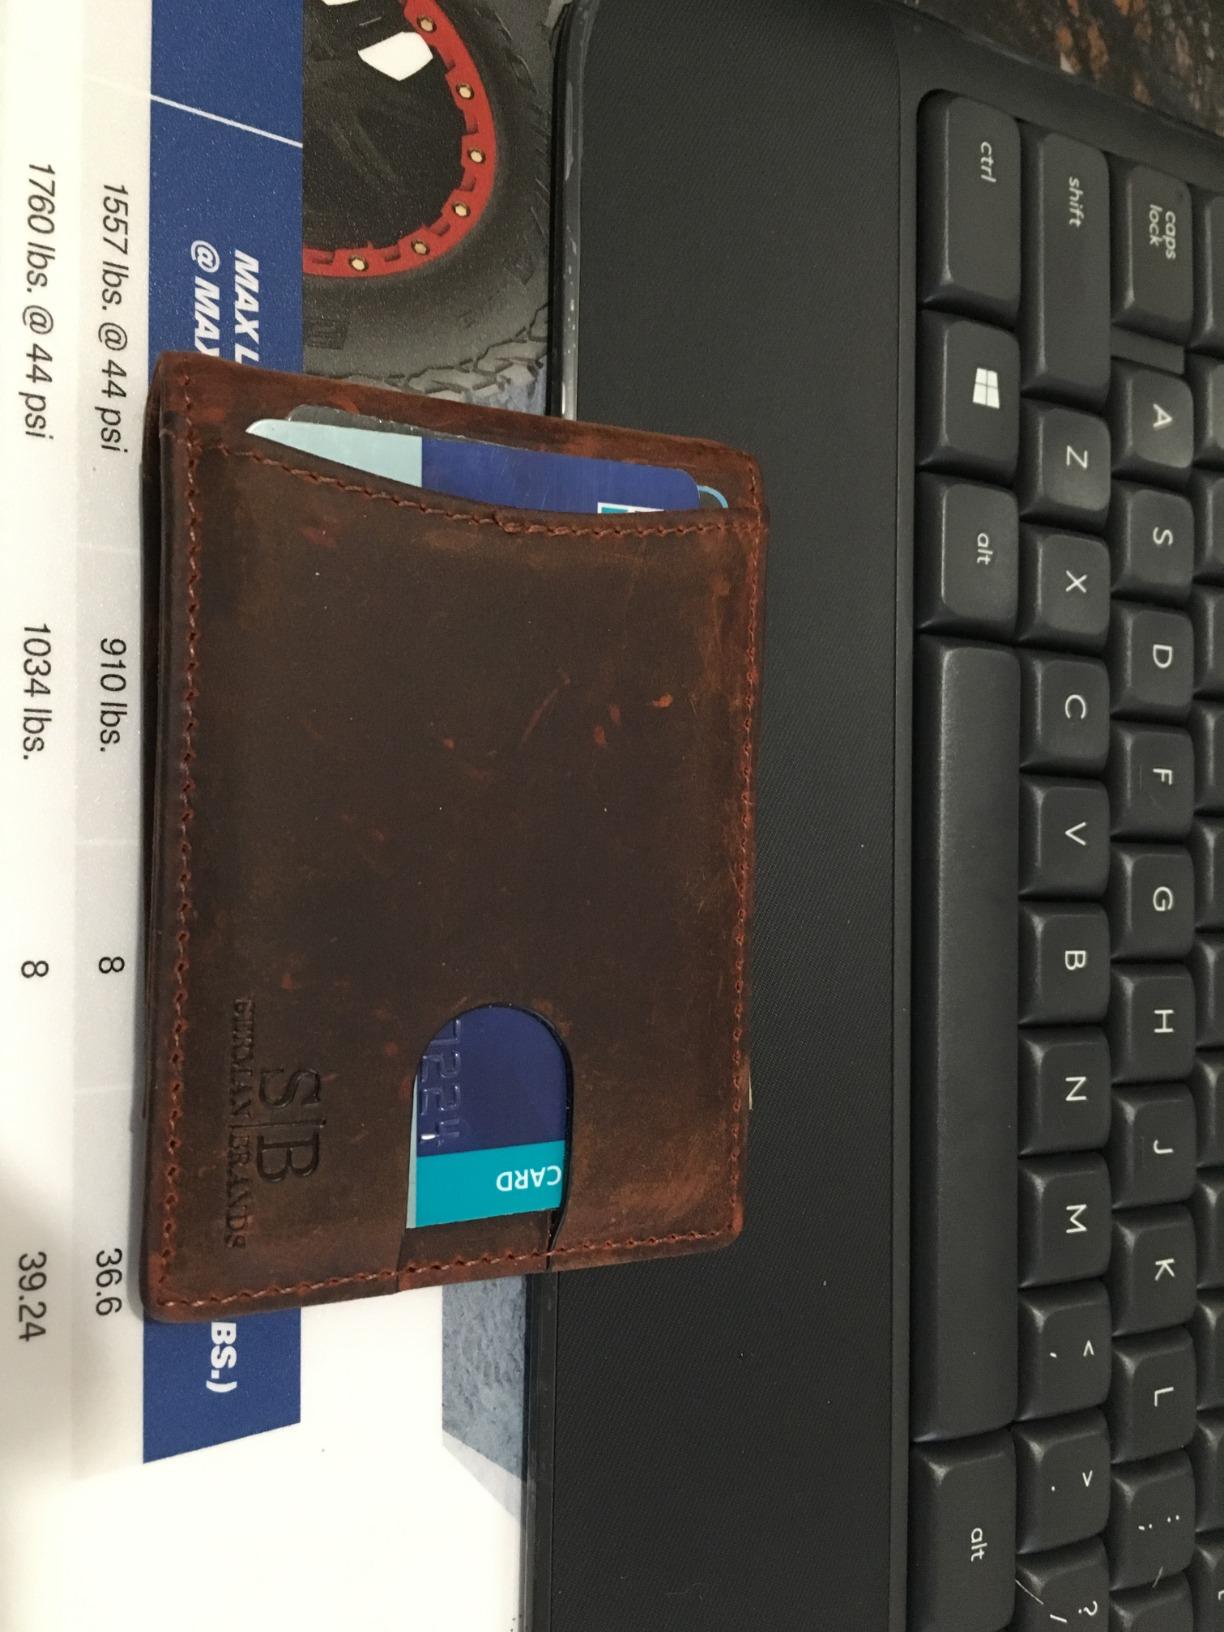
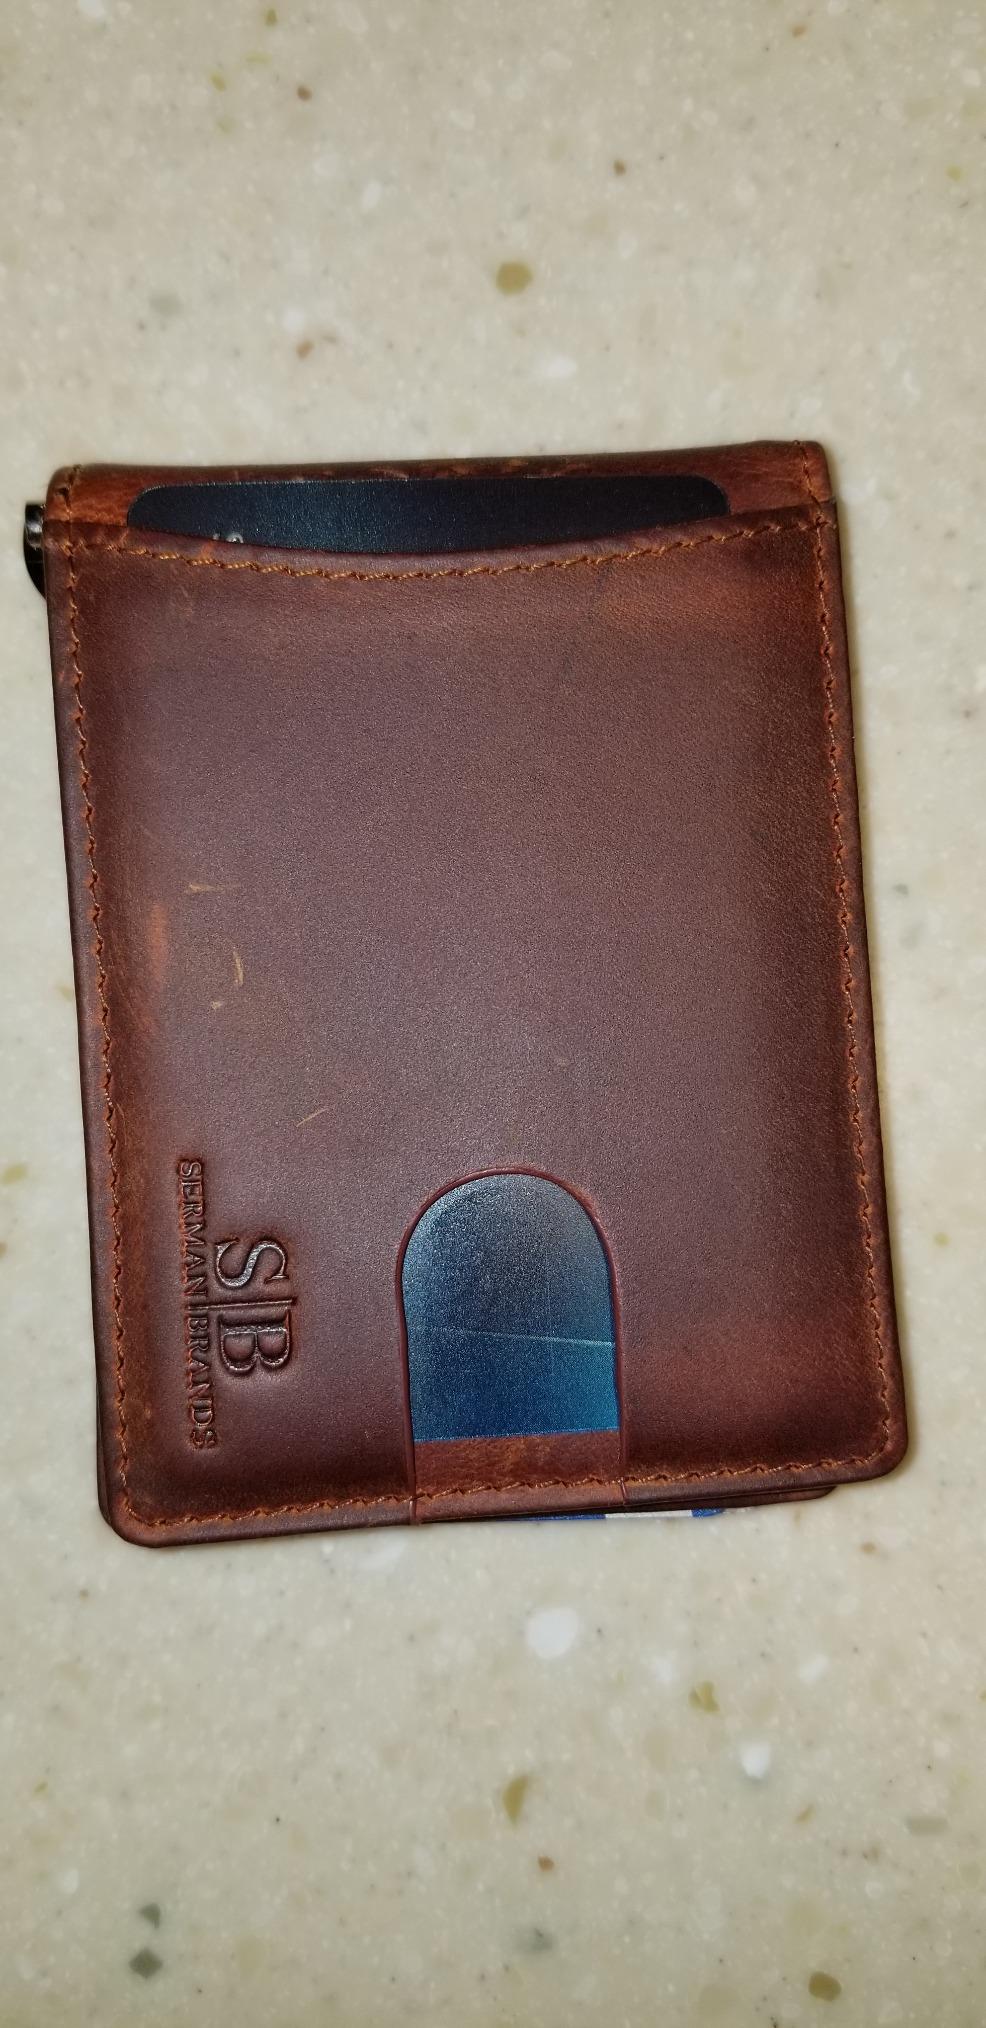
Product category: accessories_wallet
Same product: yes